Gemeentelijk Gymnasium Hilversum

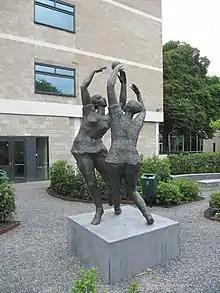
The Gemeentelijk Gymnasium Hilversum with the 1966 sculpture "Sport en Spel" by Pieter Starreveld

The Gemeentelijk Gymnasium is a secondary school in Hilversum, The Netherlands. It offers a classical curriculum, including studies in Latin and Greek. It was established in 1913.